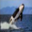
Label: whale